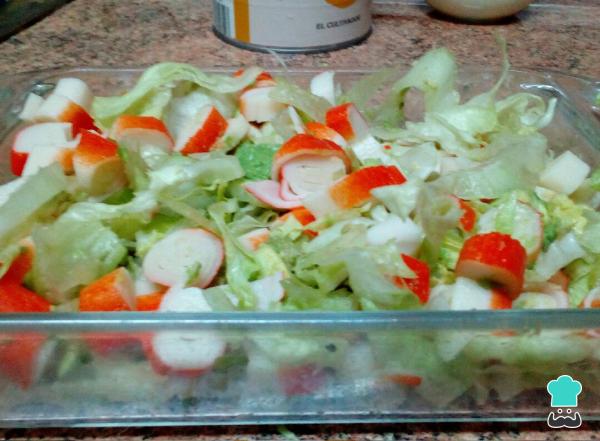
Troceamos la lechuga, el surimi de pescado y el aguacate en un bol.Truco: Puedes agregar más marisco u otro ingredientes para hacer estos melocotones rellenos de aguacate a tu gusto.